Johnnie To filmography

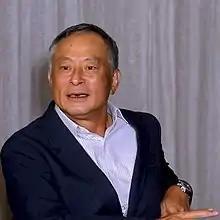
Johnnie To in 2022.

Johnnie To is a Hong Kong filmmaker. He has contributed to many projects, as a producer, director or a combination of the two. He made his directorial debut in 1980, when he directed "The Enigmatic Case", a film starring Damian Lau.